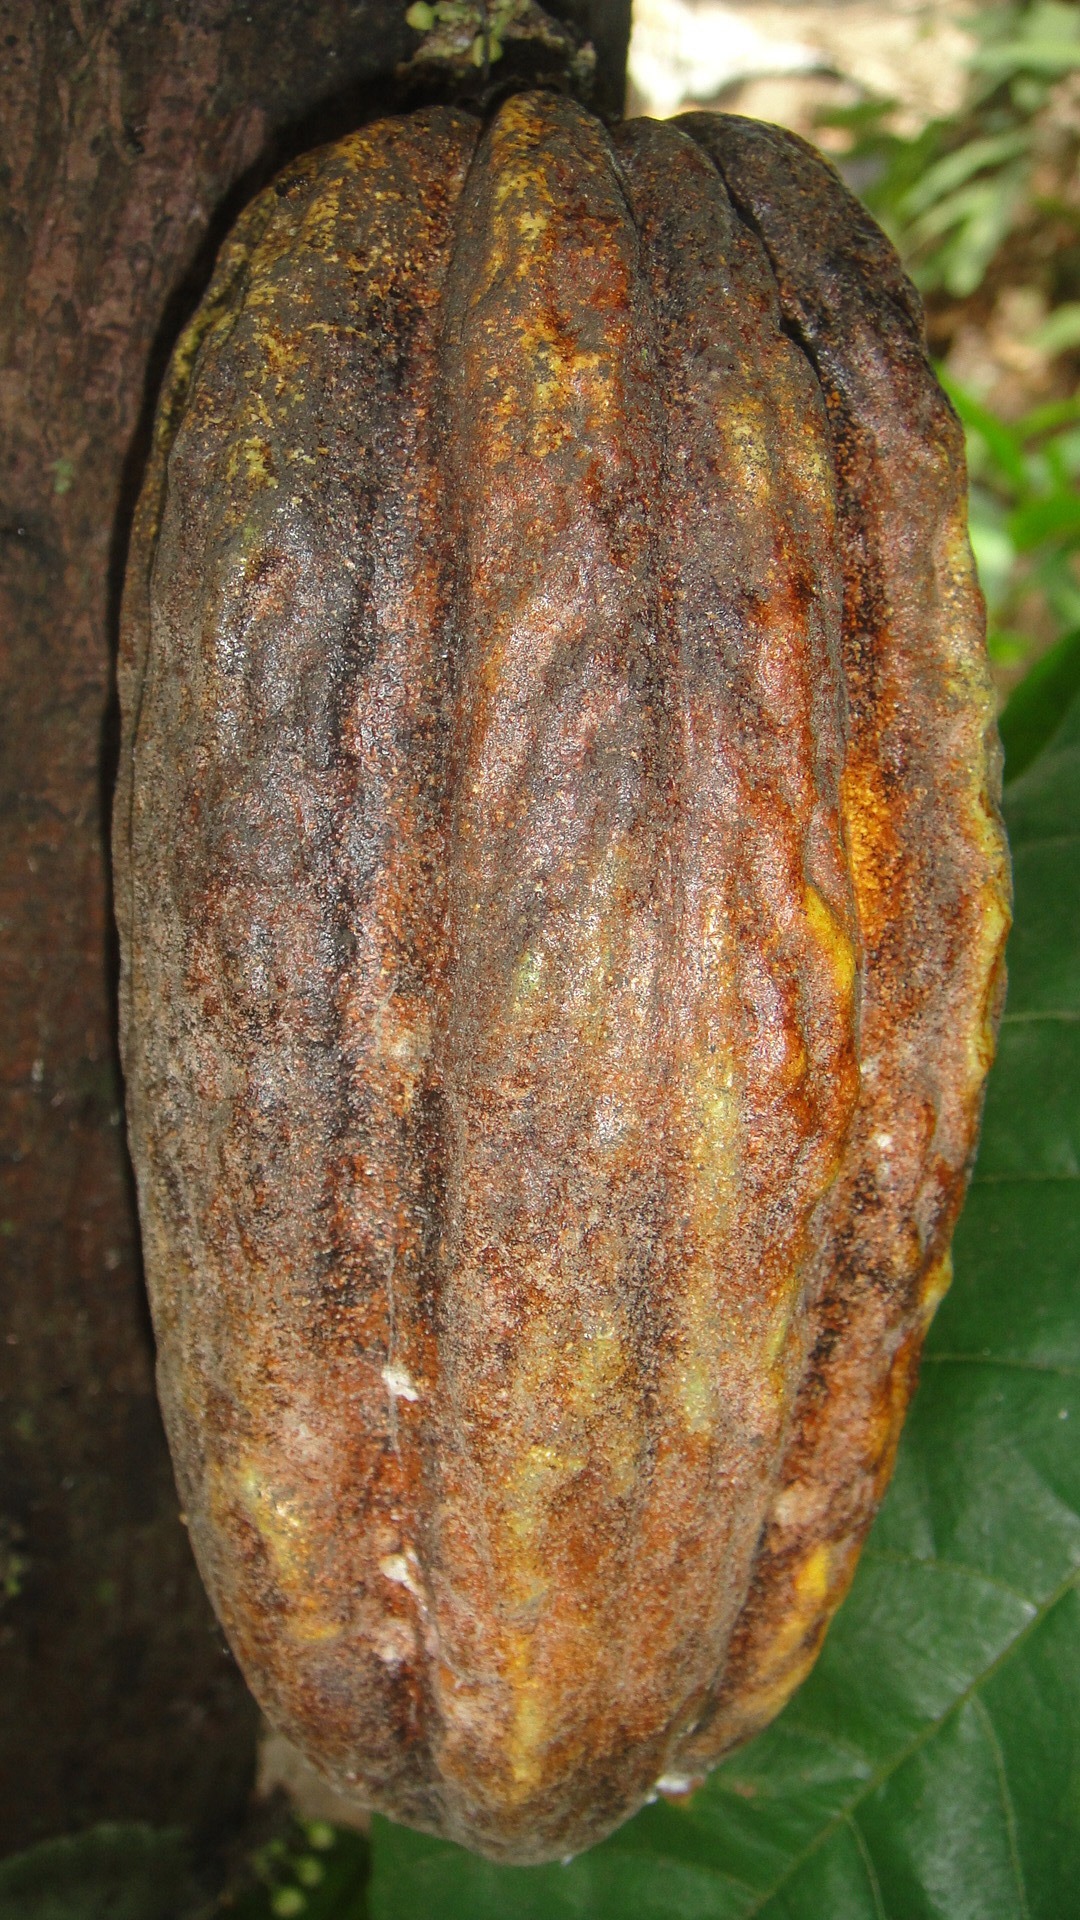
tree, plant, fruit, leaf, bean, environment, food, ingredient, produce, vegetable, natural, autumn, botany, agriculture, chocolate, botanical, plants, gourd, cocoa, outdoors, vegetation, carving, horticulture, organic, cucurbita, flowering plant, land plant, cocoa fruit